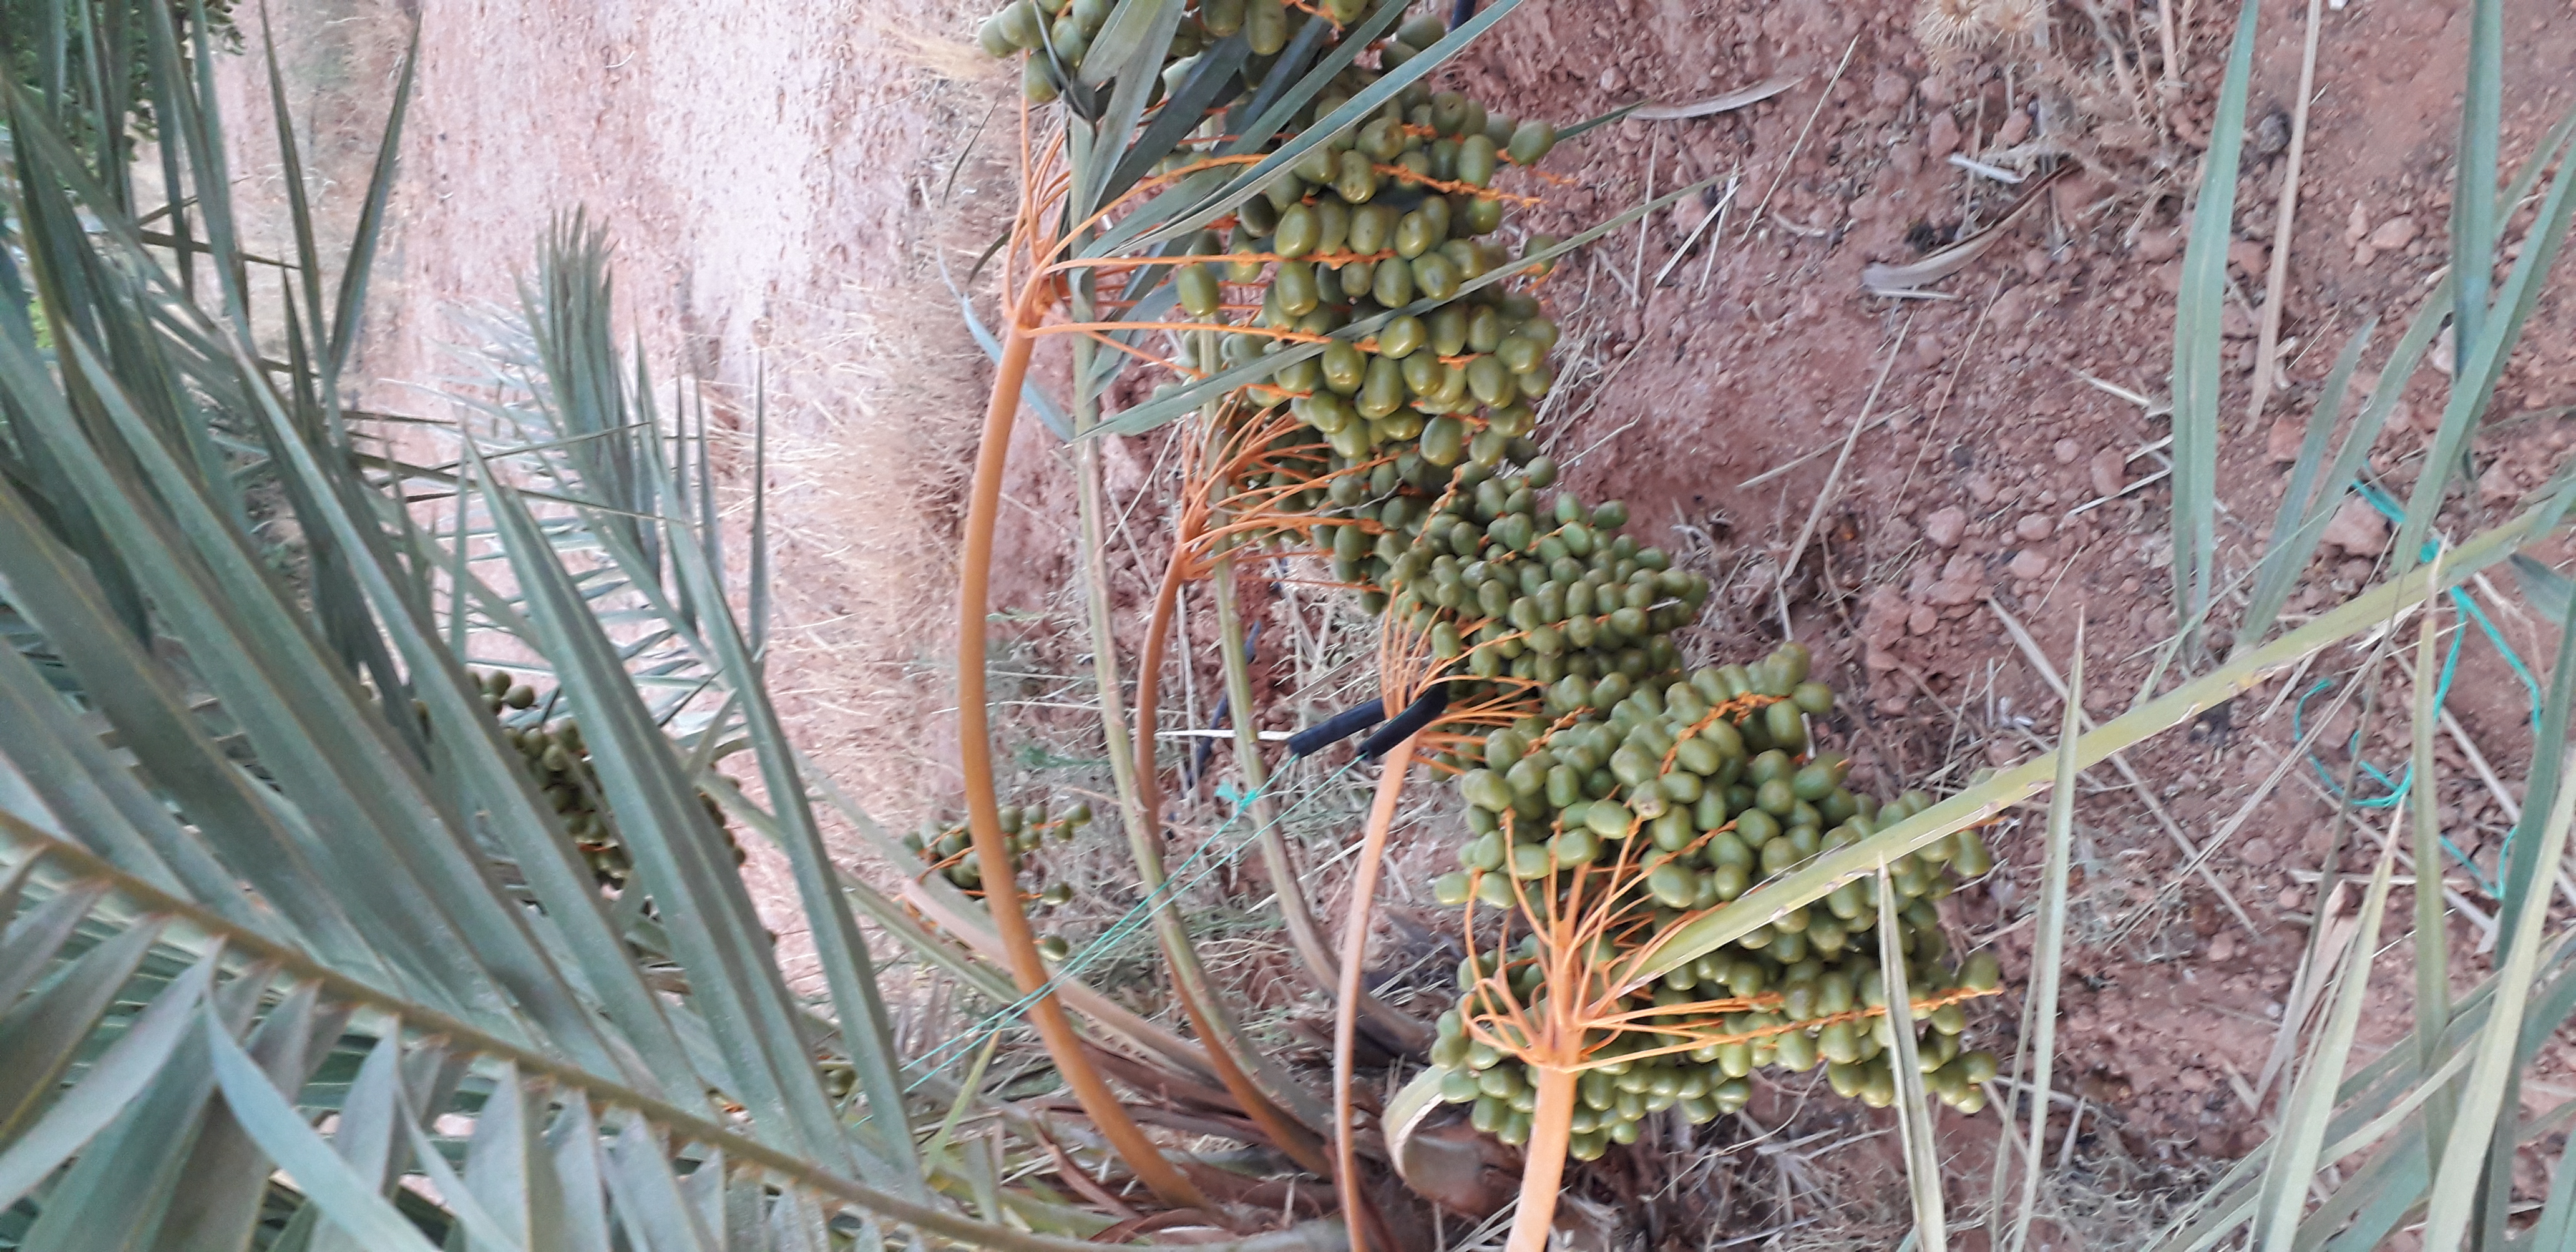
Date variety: Boufagous